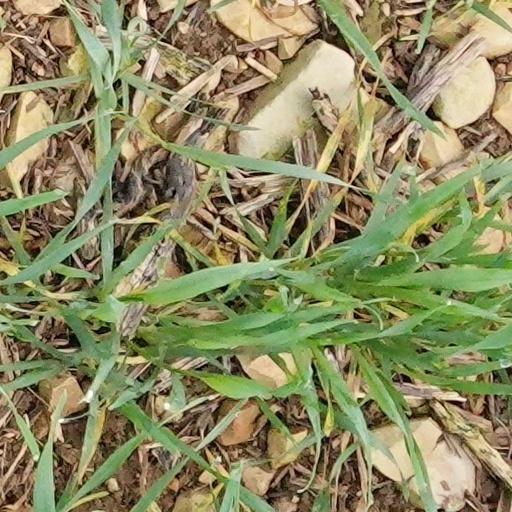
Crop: wheat